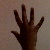
The image shows a hand gesture representing the number 5 in Indian Sign Language.